Hassan Kobeissi

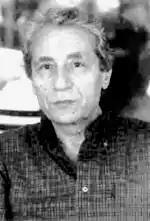
Hassan Koubaissi

Hassan Kobeissi (April 15, 1941 - July 5, 2006) was a prominent Lebanese writer, thinker and translator. He was born in Zebdine زبدين Lebanon, and is considered an important figure in the Lebanese intellectual circle. He is noted for writing publications such as ""Rodinson and the Son of Islam"", and for his award-winning translations of many prominent philosophical, sociological and anthropological writings.